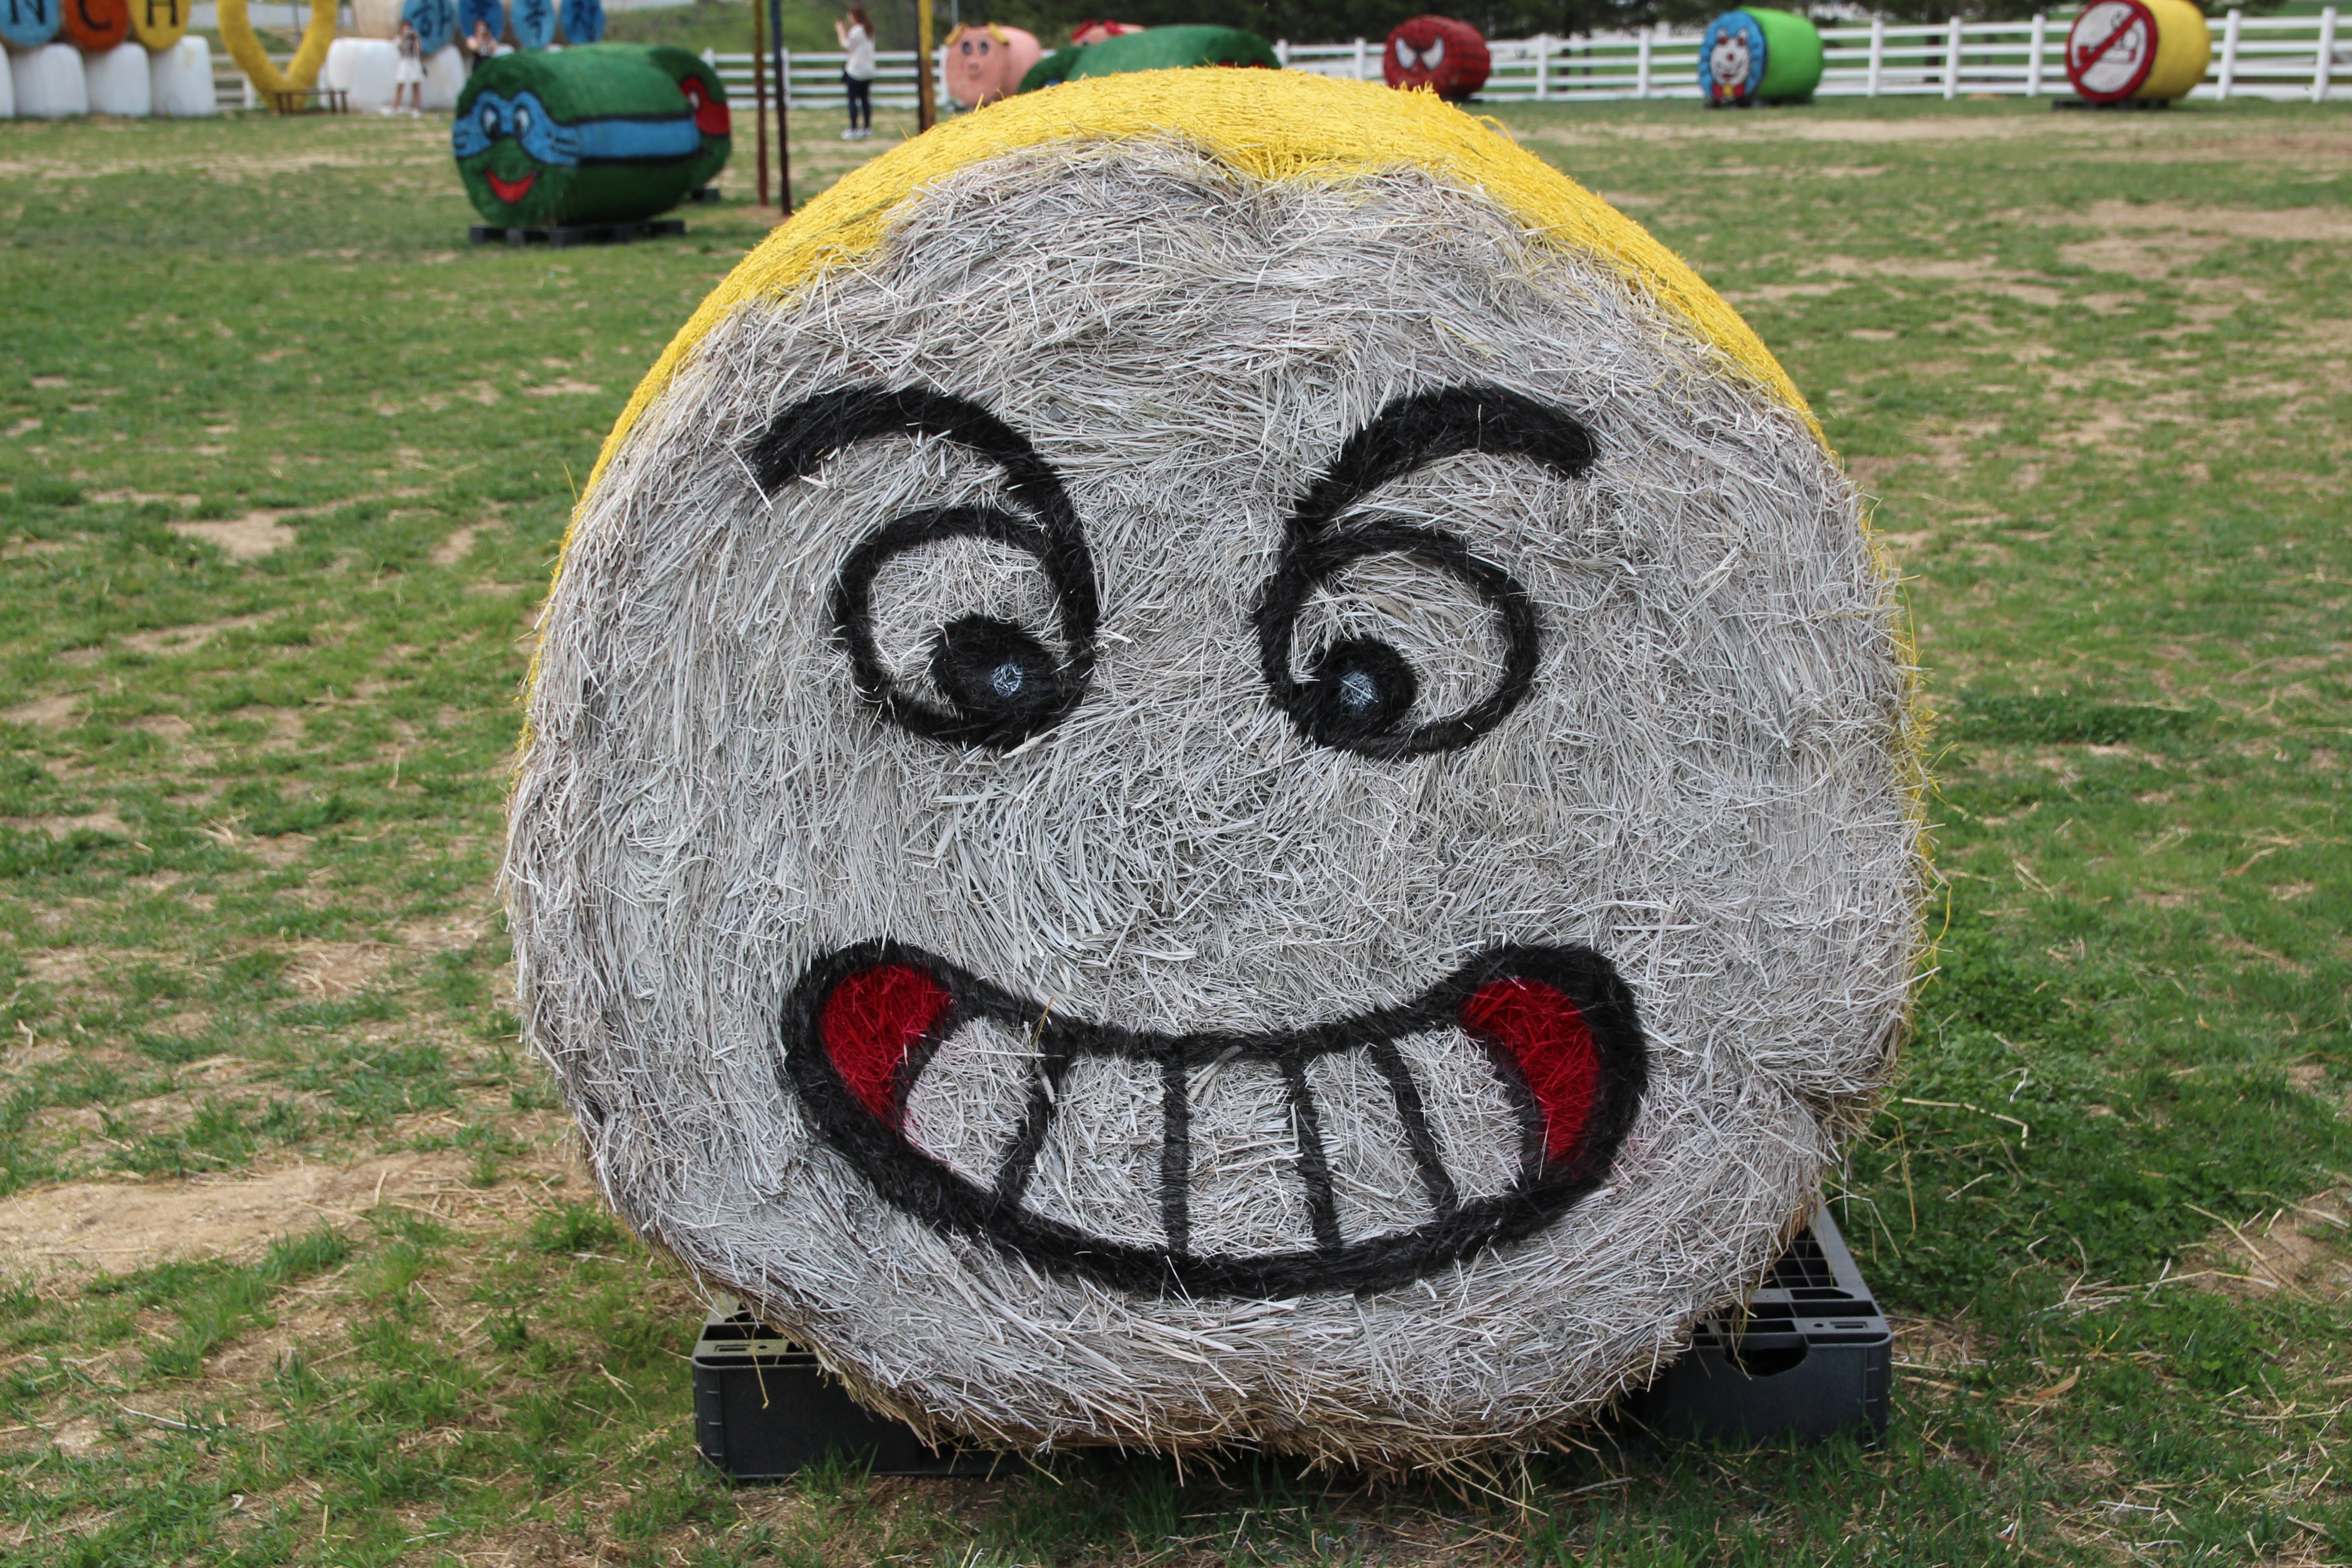
nature, hay, park, sculpture, art, straw, laughter, hay bales, cuteness, buffoonery